The Adventure of the Missing Three-Quarter

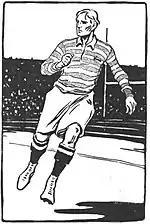
The missing three-quarter, 1904 illustration by Frederic Dorr Steele in "Collier's"

Mr. Cyril Overton of Trinity College, Cambridge, comes to Sherlock Holmes seeking his help in Godfrey Staunton's disappearance. Staunton is the star player on Overton's rugby union team (who plays at the three-quarters position, hence the story's title) and they will likely lose an important match the following day against Oxford if Staunton cannot be found. Holmes has to admit that amateur sport is outside his field of expertise, but he shows the same care he has shown to his other cases.